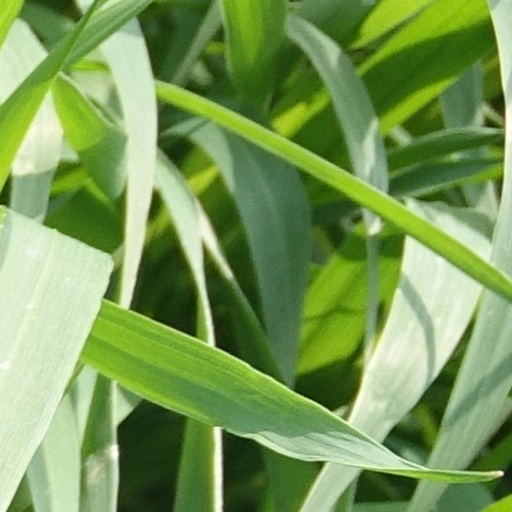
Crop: wheat